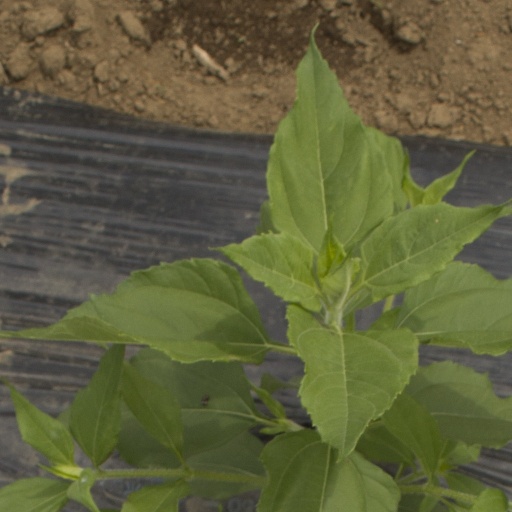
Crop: Jerusalem artichoke